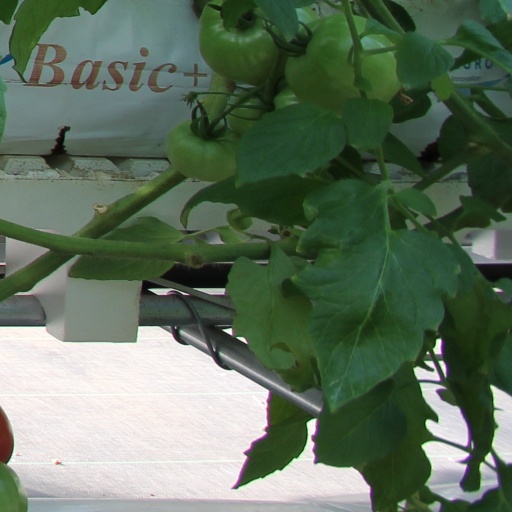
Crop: tomato